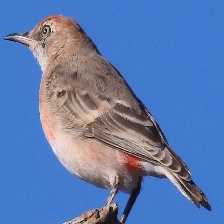
Species: CRIMSON CHAT
Scientific name: EPTHIANURA TRICOLOR